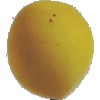
Label: Peach 2